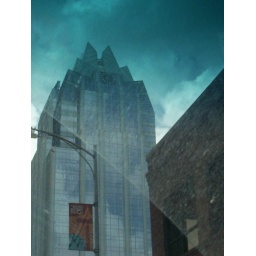
My favorite glass building in Austin. Mainly because of the top detail.